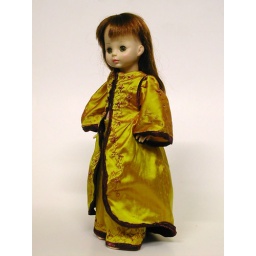
Oriental gown with matching pantaloons in yellow silk, trimmed in red crushed silk with hand embroidered floral motif. Front view.